Andrew Maʻilei

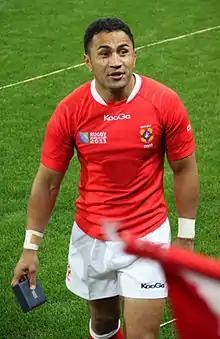
Ma'ilei in 2011

Andrew Ma'ilei (born 24 May 1980) is a rugby union footballer who plays at centre. Ma'ilei plays for Bordeaux in the Top 14. He also plays for Tonga and competed at the 2011 Rugby World Cup.